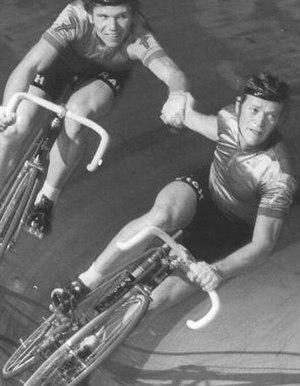
Günter Haritz, né le 16 octobre 1948 à Heidelberg, est un coureur cycliste allemand. Il a notamment été champion olympique de poursuite par équipes aux Jeux de 1972 à Munich et champion du monde de cette discipline en 1970 chez les amateurs et en 1973 chez les professionnels. Il a également été champion d'Allemagne sur route en 1974.